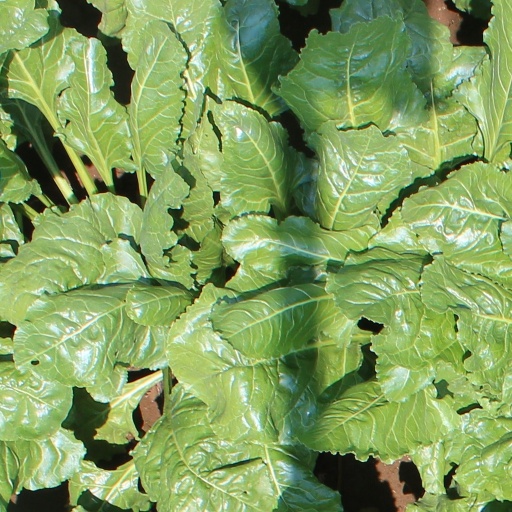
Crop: sugar beet